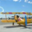
Label: airplane